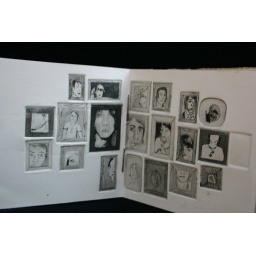
Center spread of a section of collaborative book created in papermaking. Copper plates all under 2 &amp;quot;.